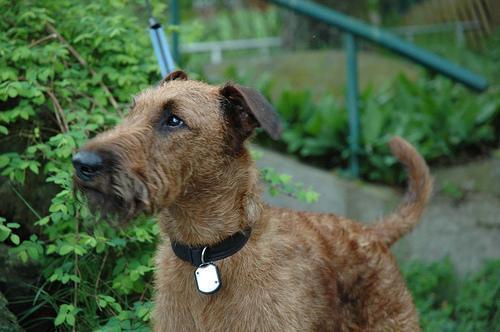
Irish_terrier